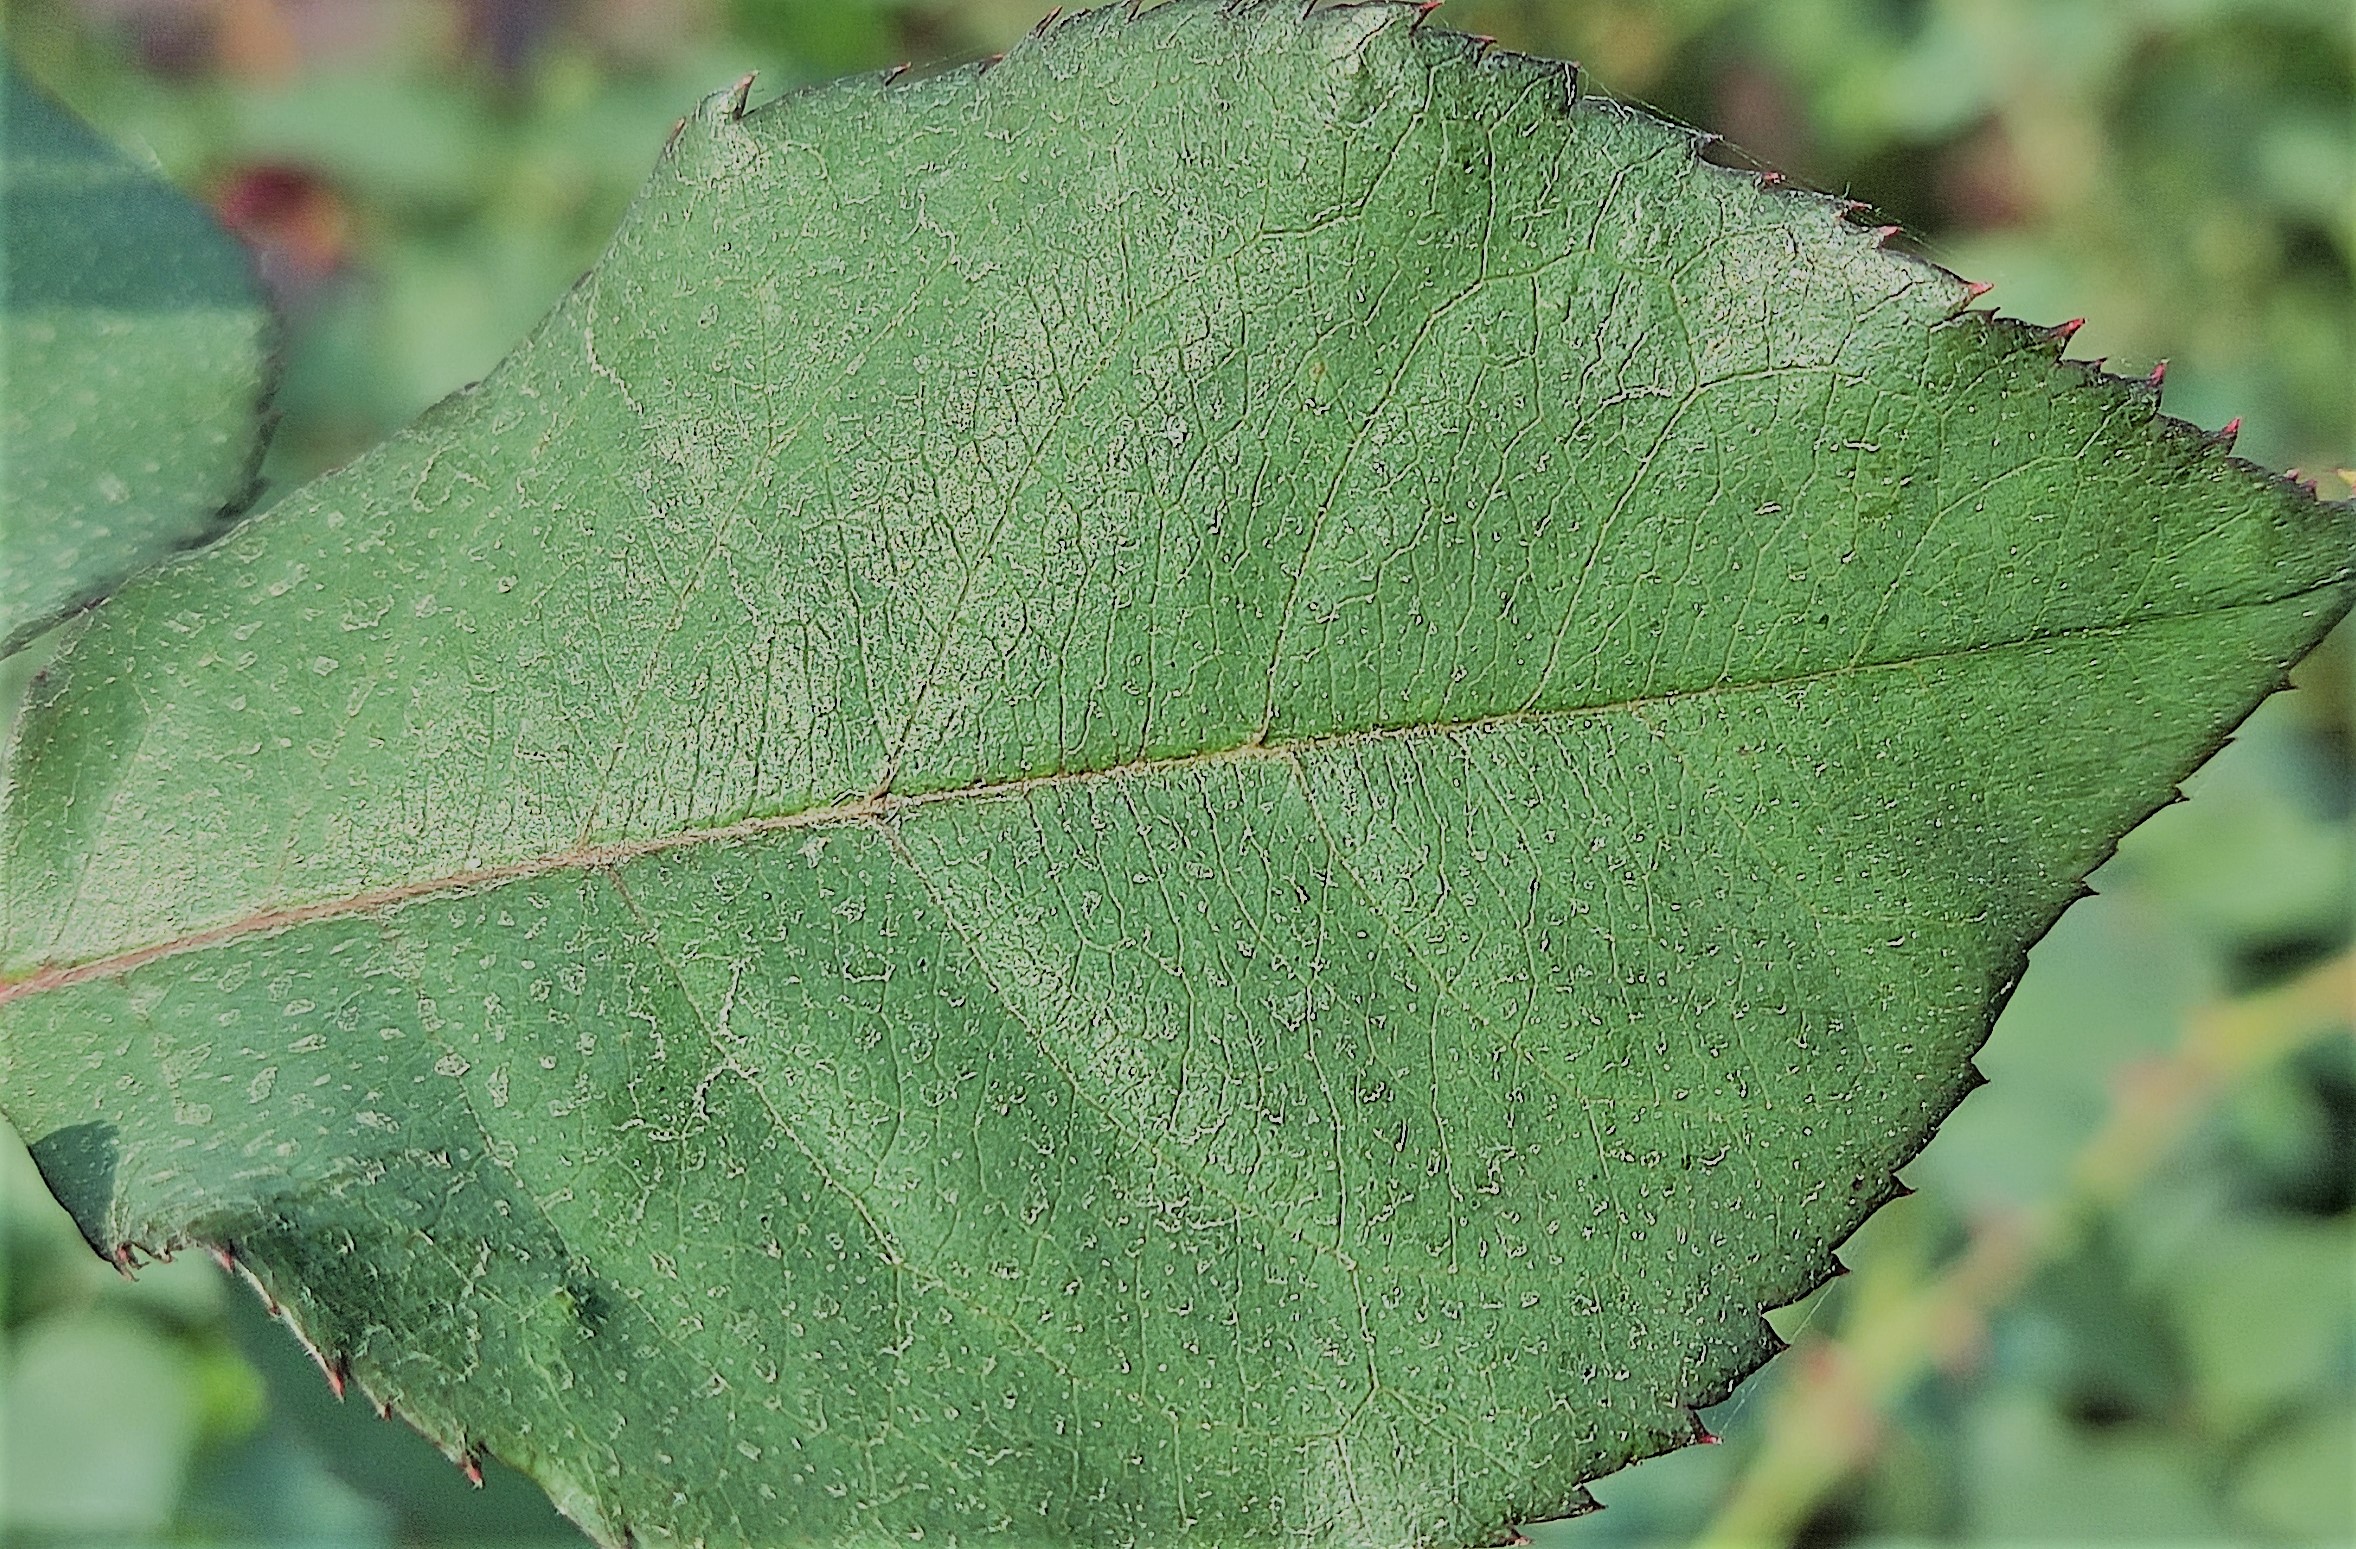
Label: Fresh Leaf